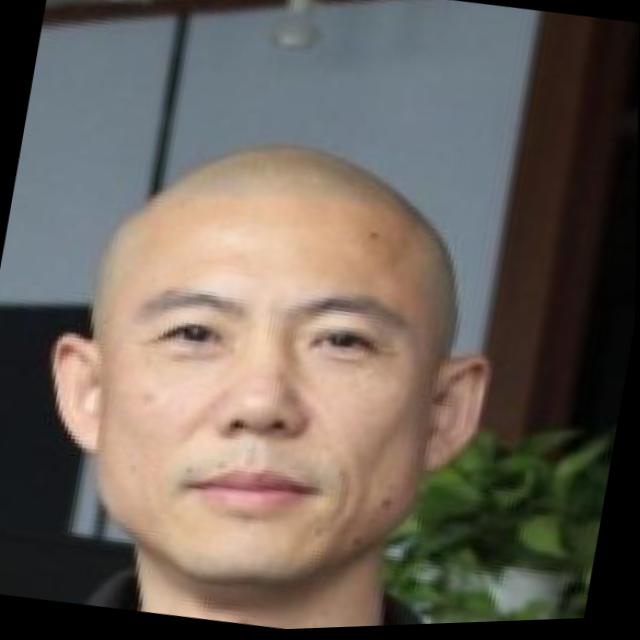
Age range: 45-64